Ronneburg Castle

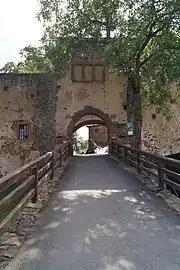
Exterior view of the outer gatehouse

The elongated Marstall, due to its size and location, resembles the main building of the outer castle. Two pointed-arched portals with inscriptions from 1549 and 1551 indicate the building's original construction period. However, the original upper floor was removed after 1838, when it was sold for demolition, and was only added back in 1964. Therefore, a historical impression of the building's structure can only be obtained on the first floor, where some plaster remnants are still preserved. Today, the Marstall houses the castle restaurant.